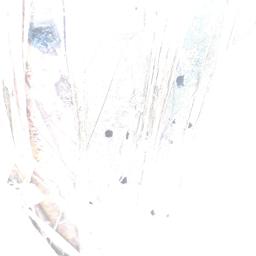
Label: BACTERIAL SOFT ROT